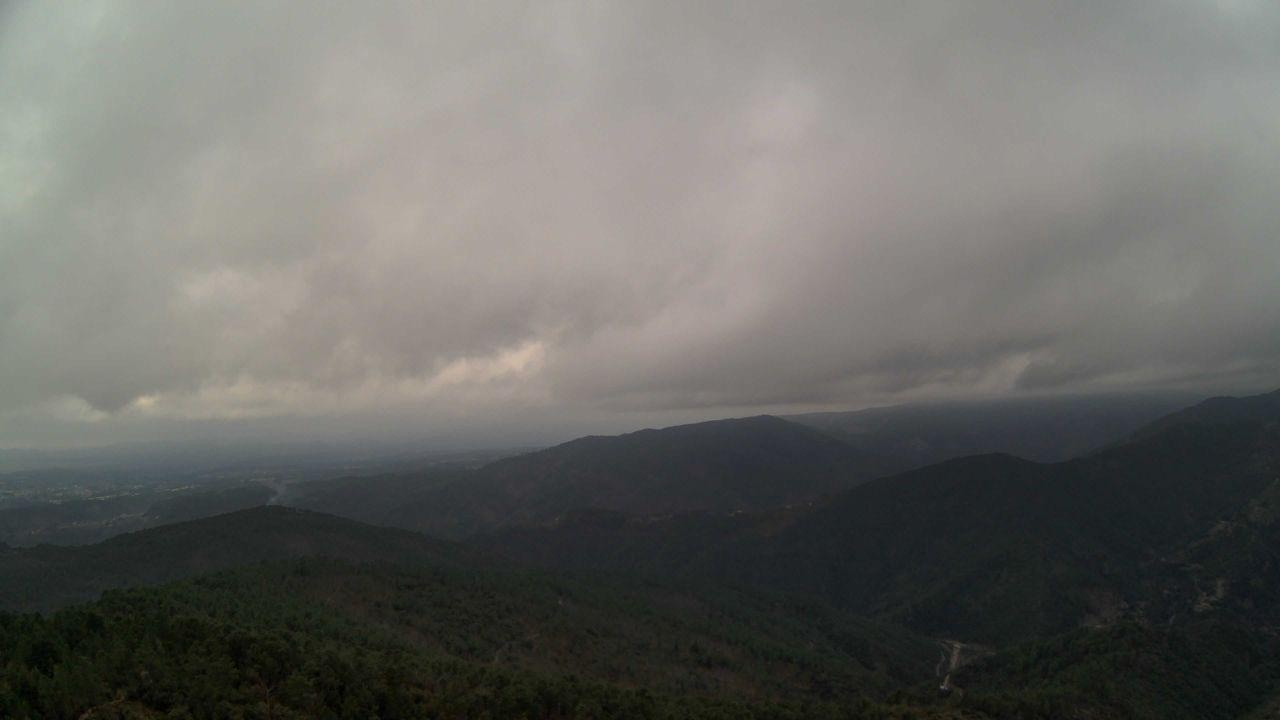
Fire: no
Smoke: yes